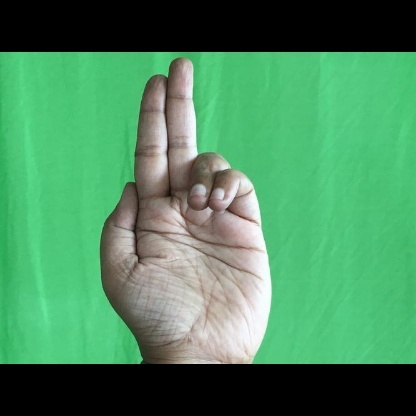
Mudra: Ardhapathaka